National University of Trujillo

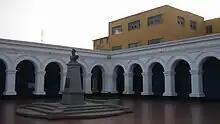
Old campus of the National University of Trujillo in the center of the city

The National University of Trujillo is a Peruvian university located in the city of Trujillo, La Libertad Region in northern Peru whose acronym is UNT. It was founded during the Republican era by General Simón Bolívar, who issued from his headquarters in Huamachuco a decree founding the university on May 10, 1824, having as a secretary Don José Faustino Sánchez Carrión. The first director was Don Carlos Pedemonte y Talavera and whose term begins on October 22, 1831. On 23 November 1831 the Government appointed as supreme patron of the University to St. Thomas and St. Rose of Lima, where it ran. The first colleges environments were inside the school founded by bishops El Salvador. The first classes were Dogmatic and Moral Theology, Canons and Laws, Anatomy and Medicine, Philosophy and Mathematics. The first academic degrees awarded by UNT were those of Bachelor, Master and Doctor of Laws and Sacred Canons. It adopts the College system starting in 1861. From Its classrooms exited the universal poet César Vallejo in 1916, the first political philosopher Antenor Orregoin 1928, Víctor Raúl Haya de la Torre, Eduardo González Viaña, Carlos Hugo Garrido Chalén, among others.